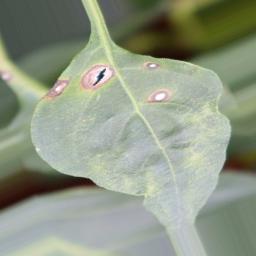
Label: cercospora